Greenwich Historical Society

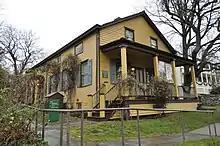
Administration Building adjacent to Bush-Holley House

Greenwich Historical Society (also Bush-Holley House Archives and Museum) is an independent 501(c)(3) nonprofit organization dedicated on preserving and displaying history of Greenwich, Connecticut. The society hosts exhibits, markets and community events and provides lectures and other educational programs. Founded in 1931, the society acquired the historic Bush-Holley House in 1957. Greenwich Historical Society is accredited by the American Alliance of Museums. Further it is a member of Historic Artists Homes and Studios, having a permanent collection of John Henry Twachtman paintings and is one of 21 museums of the Connecticut Art Trail.